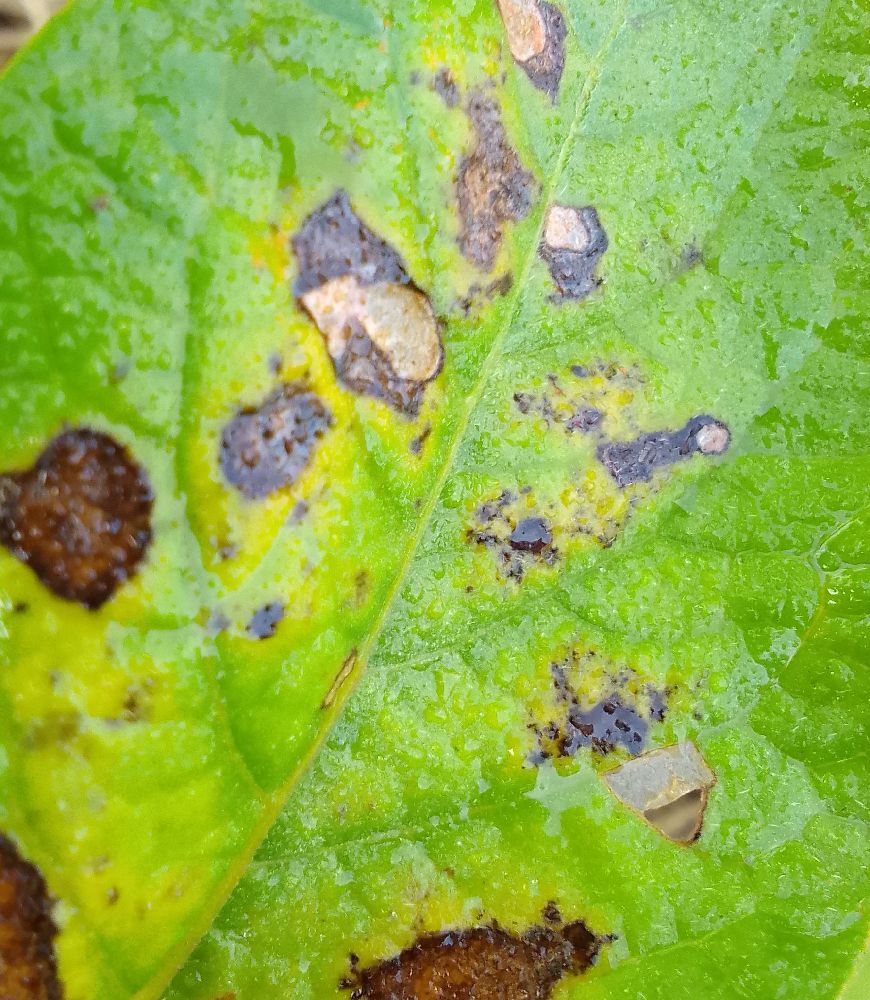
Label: Early blight